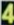
Number: 4